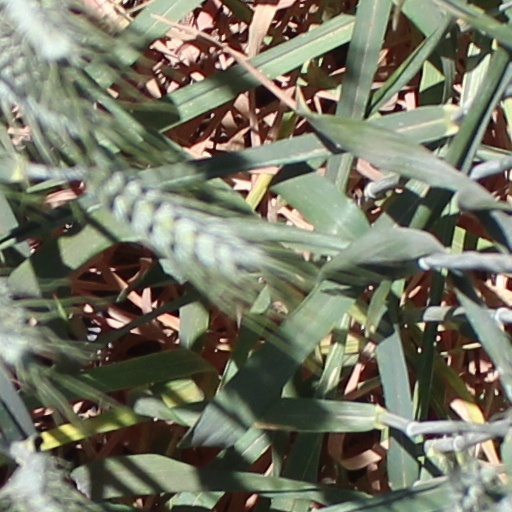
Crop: wheat